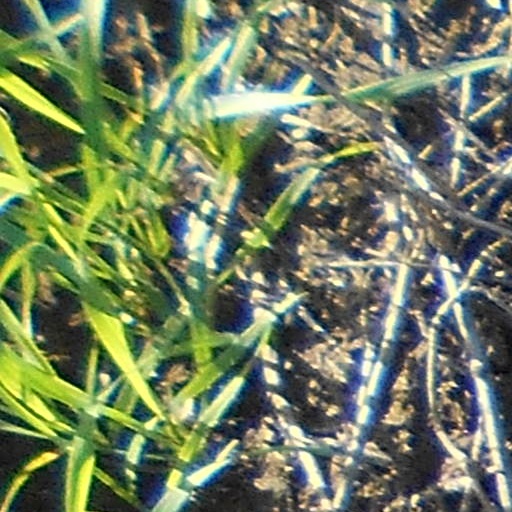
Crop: wheat